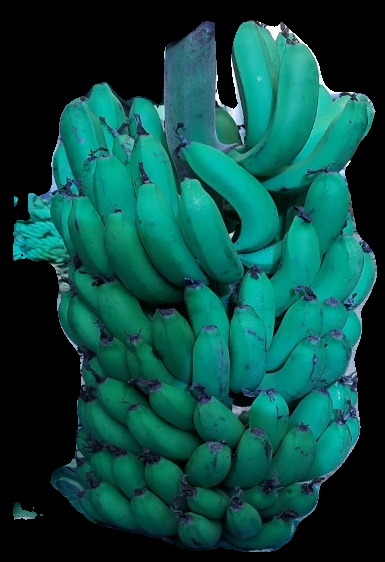
Variety: pachbale
Grade: grade2